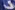
Number: 7